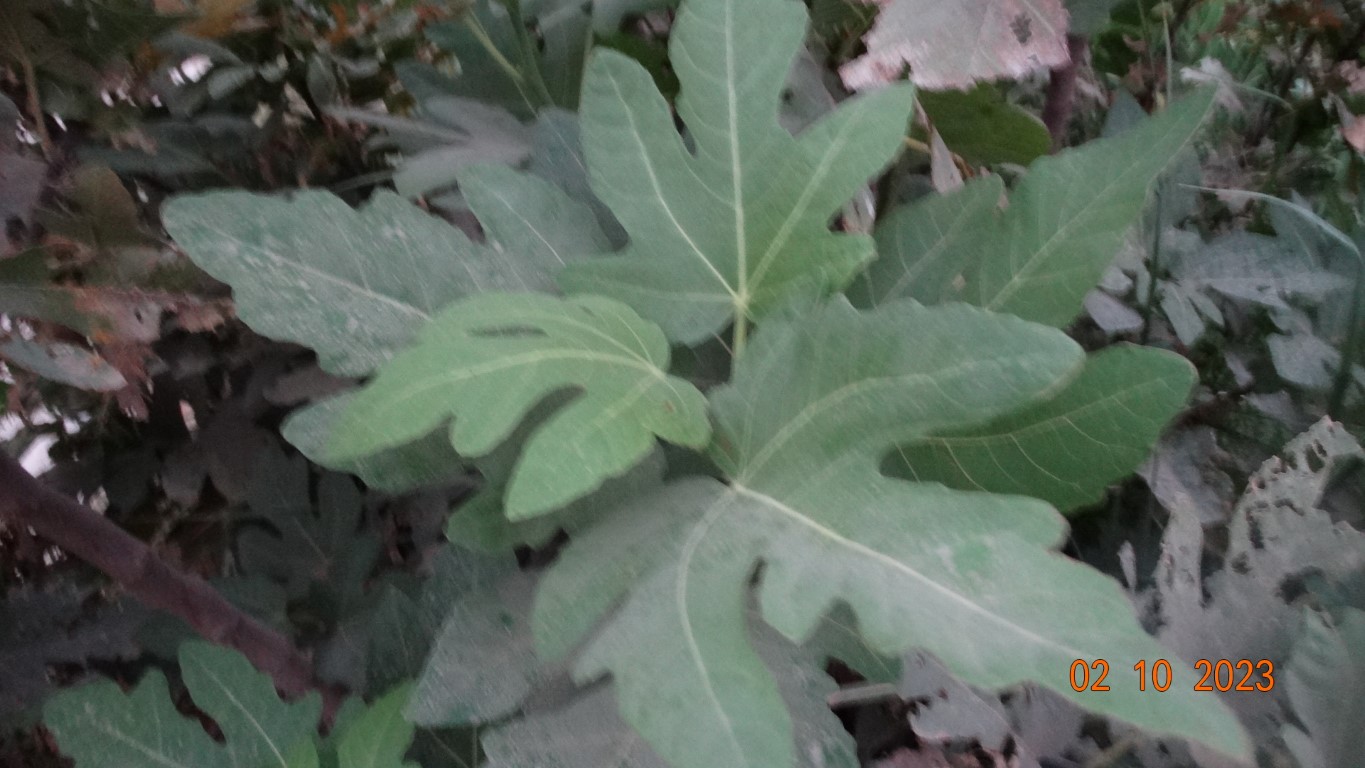
Label: healthy